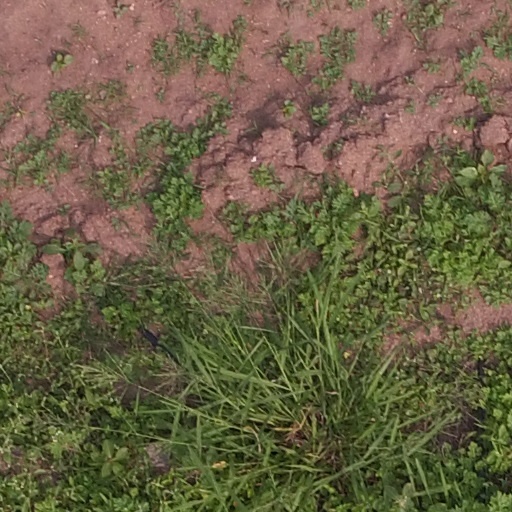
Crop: maize; corn